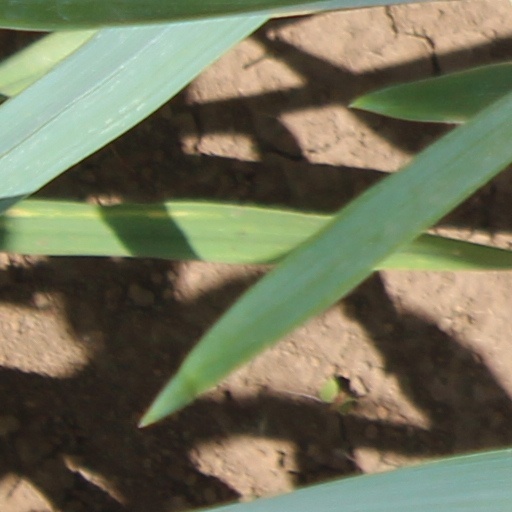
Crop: wheat